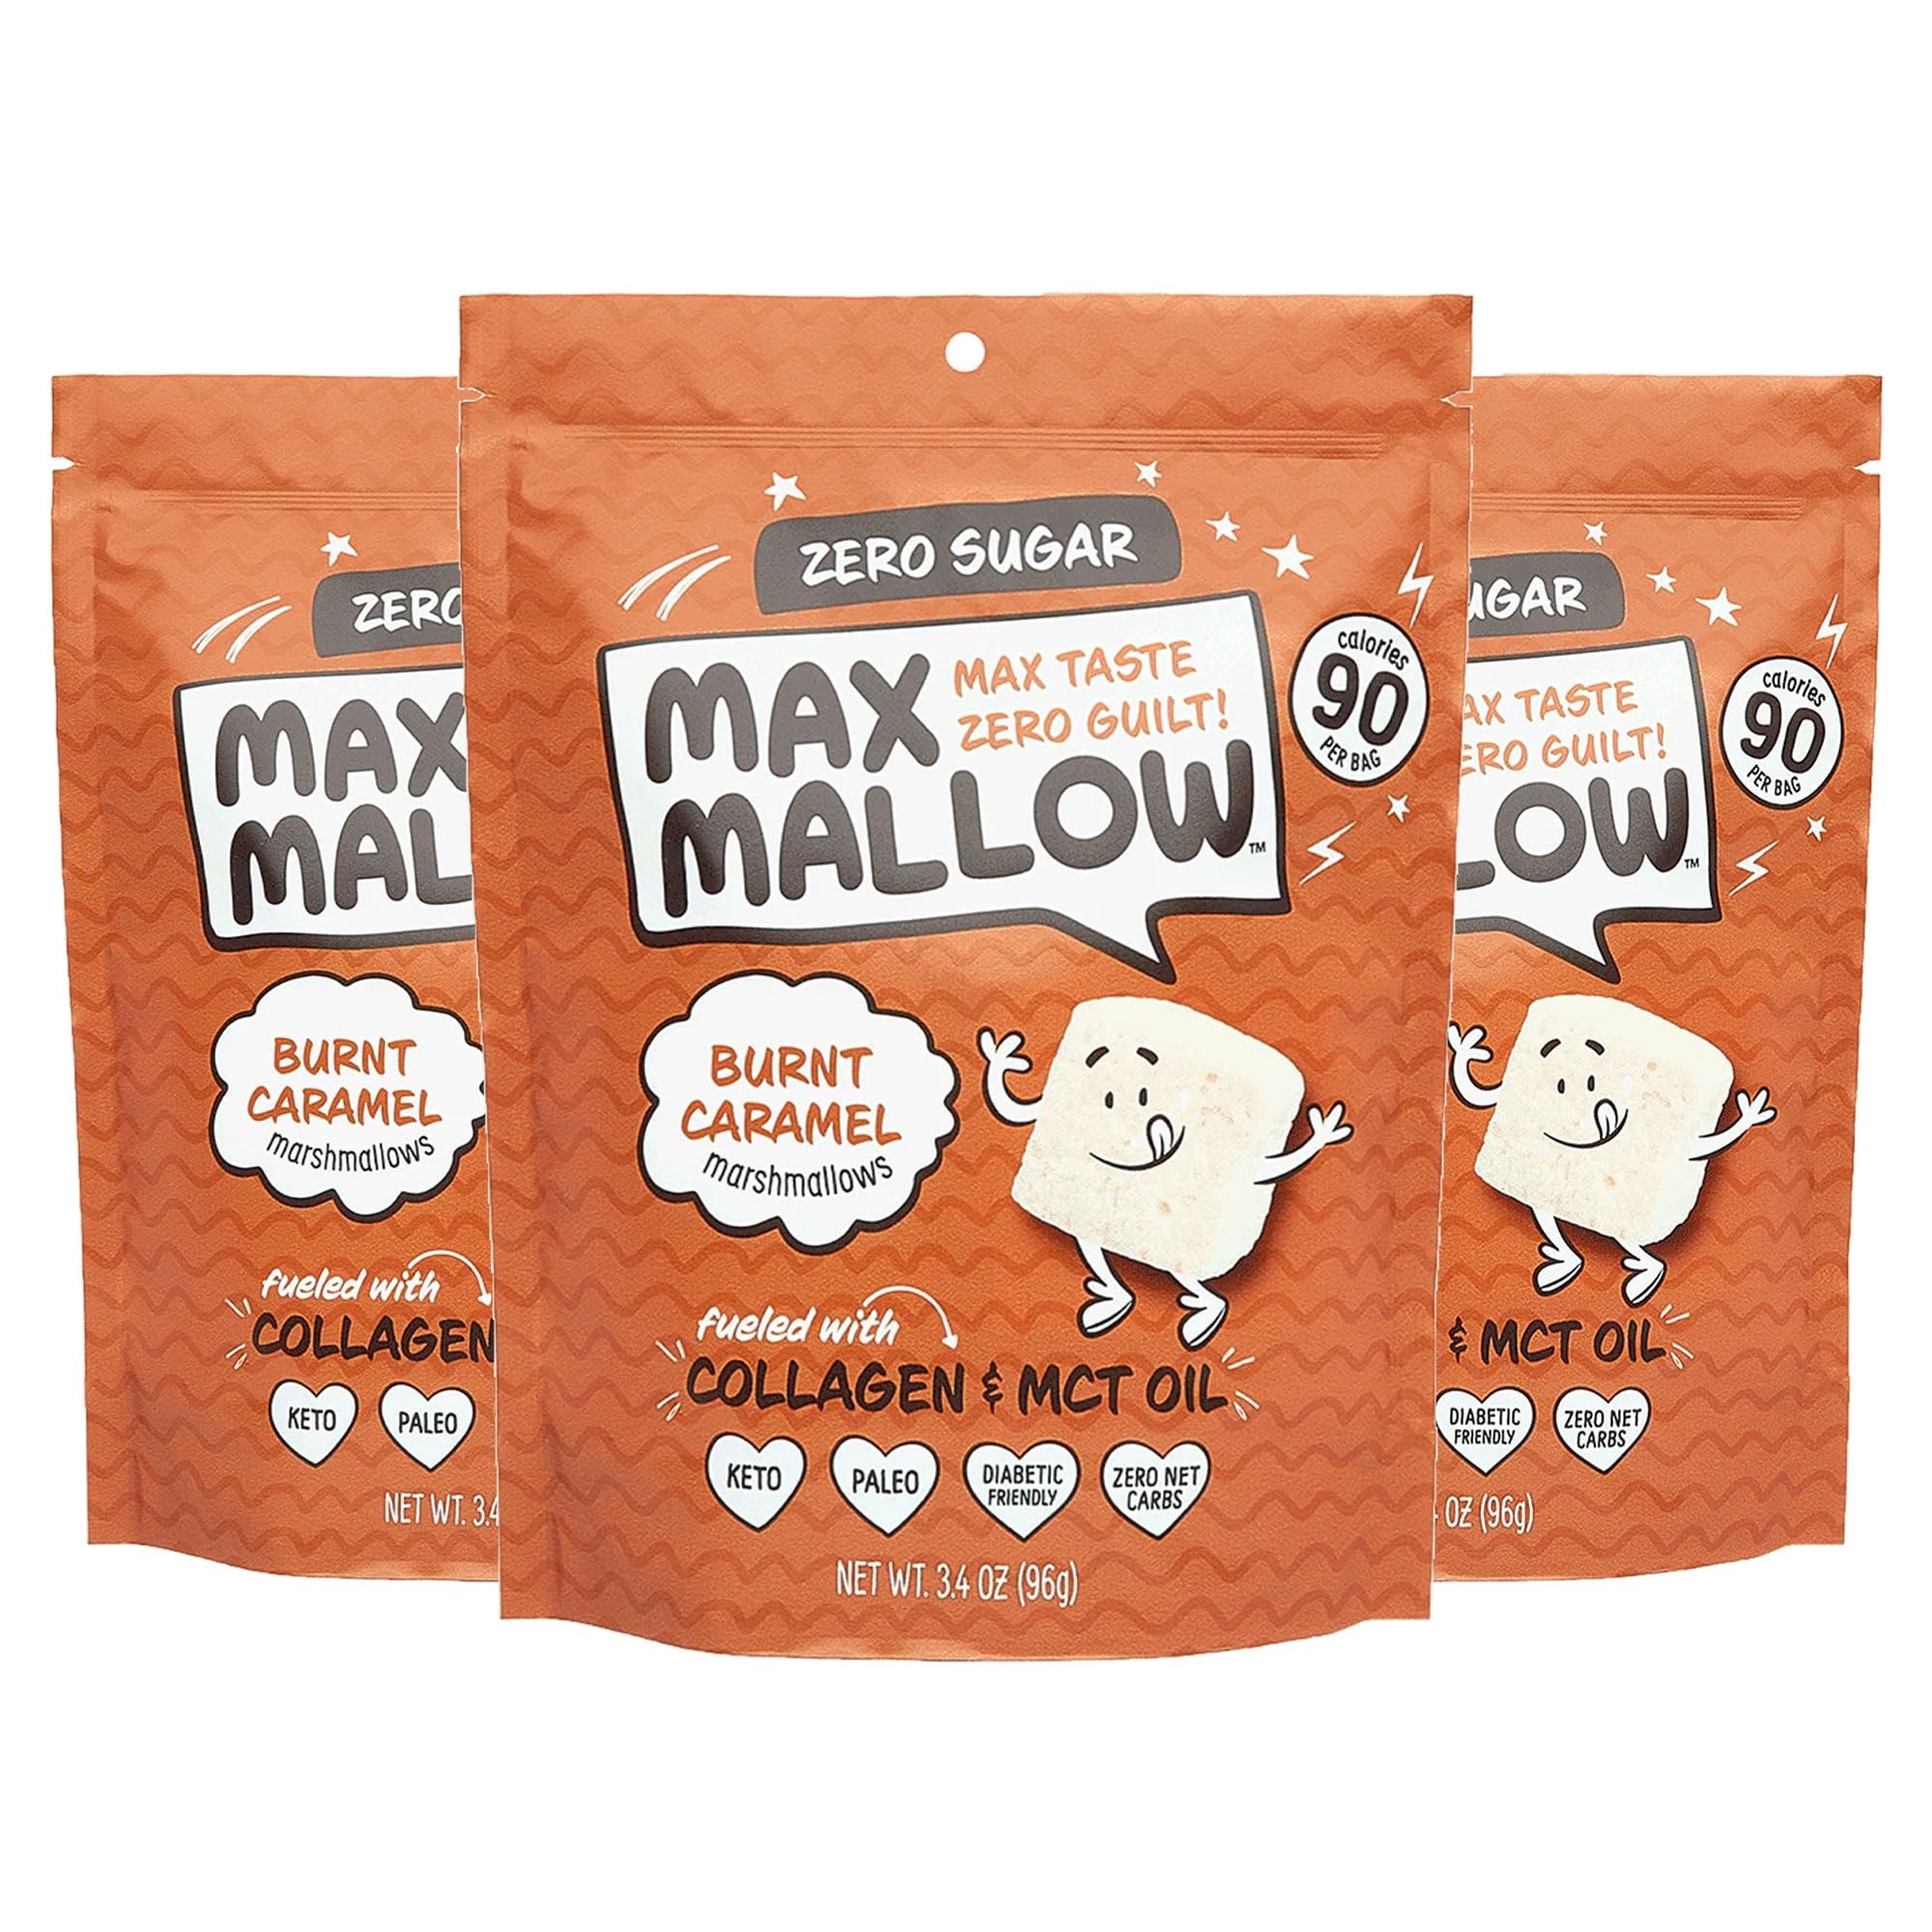
Item Name: Max Mallow Sugar Free Marshmallows - Keto Friendly, Perfect for S'mores, Hot Chocolate, and Baking with Zero Sugar Snacks, Smores Mct Oil Zero Sugar Marshmellow Marshmallow Burnt Caramel, 3 Pack
Bullet Point 1: Deliciously fluffy and sugar free - Max Mallow Sugar Free Marshmallows offer a delightful treat without the guilt! Enjoy the classic fluffy texture and sweet flavor of sugar free marshmallows, perfect for satisfying your sweet tooth while staying on track with your dietary goals.
Bullet Point 2: Keto friendly - Our sugar free marshmallows are crafted with care to fit your keto lifestyle. These marshmallows are ideal for everyone looking for a tasty treat that aligns with their health goals, including keto marshmallows and low carb marshmallows.
Bullet Point 3: Perfect for s'mores and hot chocolate - Transform your favorite desserts! Use Max Mallow mini marshmallows for hot chocolate or indulge in delicious s'mores without any added sugar. Enjoy all the fun without compromising on flavor!
Bullet Point 4: All-natural ingredients - We prioritize your health! Our marshmallows are made with clean ingredients, ensuring they’re free from artificial flavors, colors, and preservatives. Enjoy the wholesome goodness of our organic marshmallows guilt-free!
Bullet Point 5: Made in the USA - Proudly crafted in the USA, Max Mallow Sugar Free Marshmallows are gluten-free, kosher, and halal. Each bite is a testament to quality and care, making them the perfect addition to any treat or recipe.
Product Description: Decadent sugar free marshmallows for every occasion <br> <br> Max Mallow Sugar Free Marshmallows are your go-to treat for all things sweet and fluffy! Whether you're looking to add a delicious twist to your hot chocolate, create scrumptious s'mores, or enjoy a guilt-free snack, these marshmallows deliver on taste and texture without the sugar. <br> <br> Each bite is packed with flavor and perfect for those on a keto diet, ensuring that you can indulge in your favorite treats without sacrificing your health goals. Made with all-natural, plant-based ingredients, our marshmallows are also organic, dye free, and suitable for various dietary preferences. <br> <br> Unleash your creativity in the kitchen! Use our marshmallow fluff for spreading on desserts, or bake with our jumbo marshmallows for a delightful twist in your favorite recipes. Our products are great for marshmallow treats, marshmallow snacks, and can even be used in marshmallow fluff spread. With Max Mallow, enjoying a sweet moment has never been easier or more delicious. <br> <br> PRODUCT FEATURES: <br> Sugar Free Marshmallows <br> 10 oz Bag <br> Keto-Friendly <br> Mini Marshmallows for Hot Chocolate <br> Gluten-Free, Halal, and Kosher Certified <br> All-Natural Ingredients <br>
Value: 10.2
Unit: Ounce

Price: 14.995